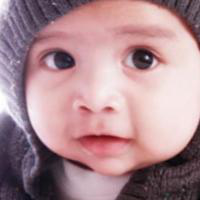
Age group: age 01-10